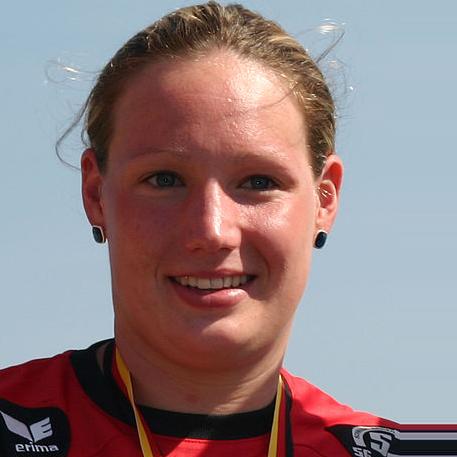
Age: 23